Charles Sholes

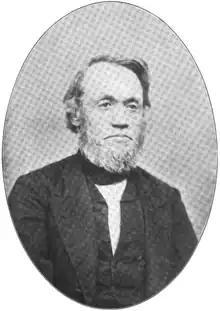

Charles Clark Sholes (January 8, 1816 – October 5, 1867) was a Wisconsin politician and newspaperman. He was the 8th Speaker of the Wisconsin State Assembly and 2nd Mayor of Kenosha, Wisconsin. He also served in the Wisconsin State Senate. His younger brother was Christopher Latham Sholes, the inventor of the typewriter.